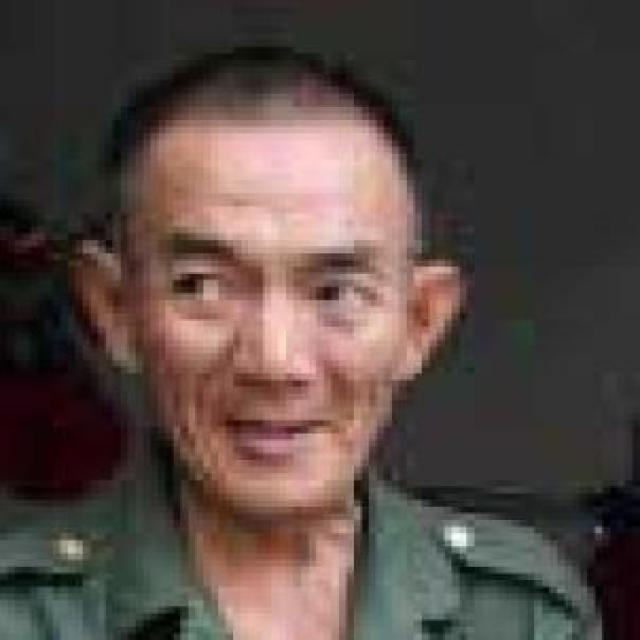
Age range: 45-64